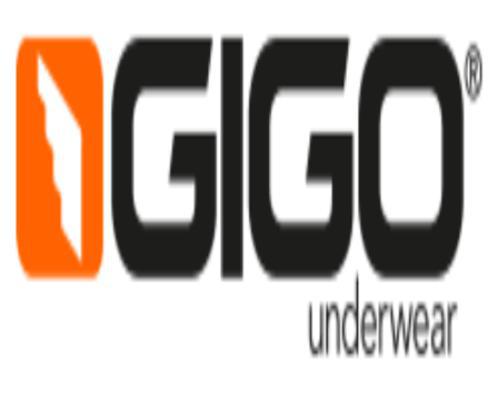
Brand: gigo
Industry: Clothes